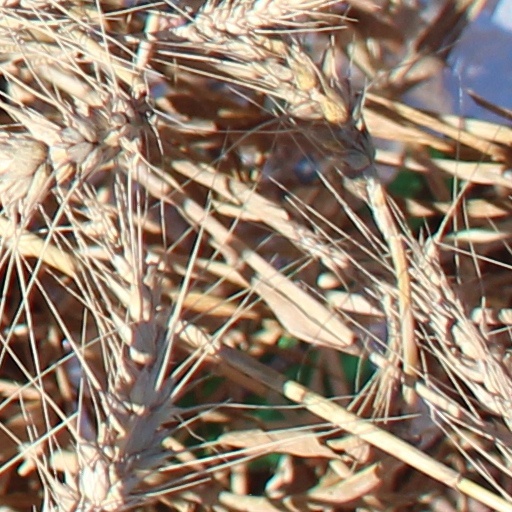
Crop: wheat